French Army in World War I

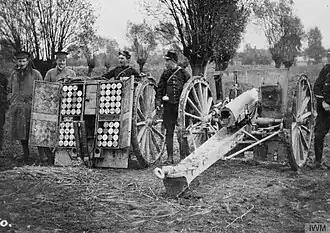
The displaying of a 75mm gun model 1897 and its ammunition wagon by French artillerymen (in midnight blue uniform) to Scottish infantry officers (in khaki), at Bas Mesnil on the fringes of the Battle of Armentières on 21 October 1914. This relatively light and fast-firing gun was by far the most widely used by the French artillery (several thousand units) before, during and after the conflict.

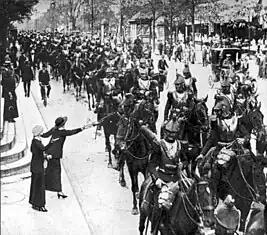
French cuirassiers on their way to the front in August 1914

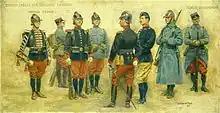
Test uniforms created in 1912 by Edouard Detaille for the line infantry. They were never adopted, but the blue-grey coats and the burgonet-style leather helmets influenced later uniforms

The Battle of Verdun was the longest of the war, lasting from 21 February 1916, until 18 December of the same year. The battle started after a plan by German General Erich von Falkenhayn to capture Verdun and induce a battle of attrition was executed. After a few weeks, the battle became a series of local actions. For the French, the battle signified the strength and fortitude of the French Army. Many military historians consider Verdun the "most demanding" and the "greatest" battle in history.